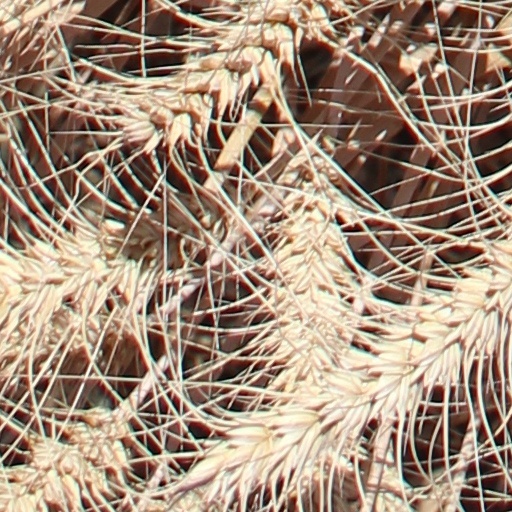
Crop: wheat